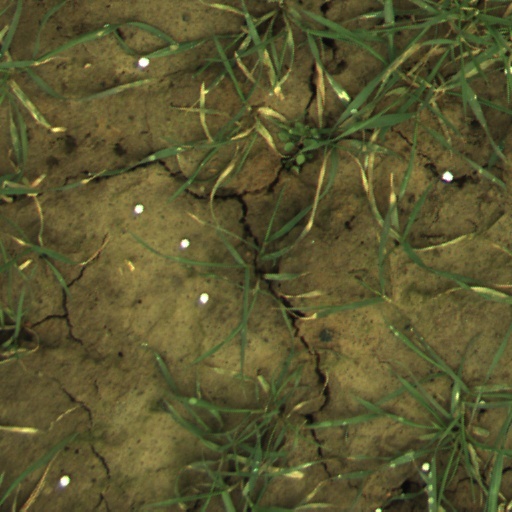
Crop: wheat